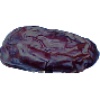
Label: Dates 1